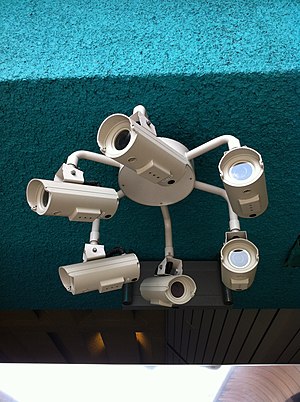
Overvågning
Overvågningskameraer i Singapores metro.
Overvågning er monitorering af information, geografiske områder, genstande eller personer med det formål at tilegne sig og gemme informationer om målet for overvågningen. Informationerne kan efterfølgende bruges til fordel, men også i høj grad til ulempe, for den overvågede. Det kan foregå ved observationer foretaget på lang afstand med elektronisk udstyr, som fx overvågningskameraer og nummerpladegenkendelse eller ved at opsnappe data elektronisk via internet eller fra mobiltelefoner. Men det kan også foregå helt lavteknologisk ved ganske almindeligt opsyn eller overhøring. Overvågning omfatter også brud på brevhemmeligheden, telefon- og rumaflytning, satellitfoto og ulovlig indsamling af sundhedsdata.